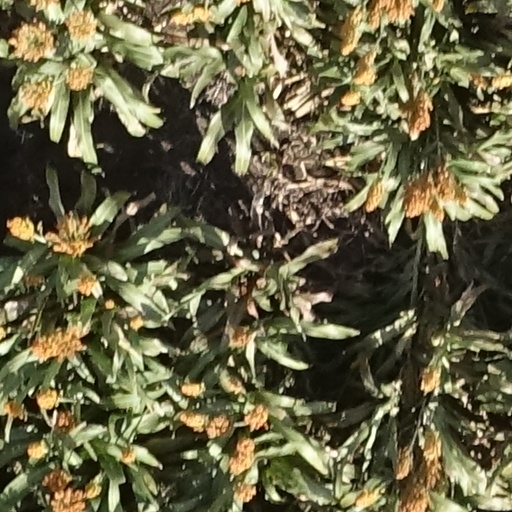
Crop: sorghum